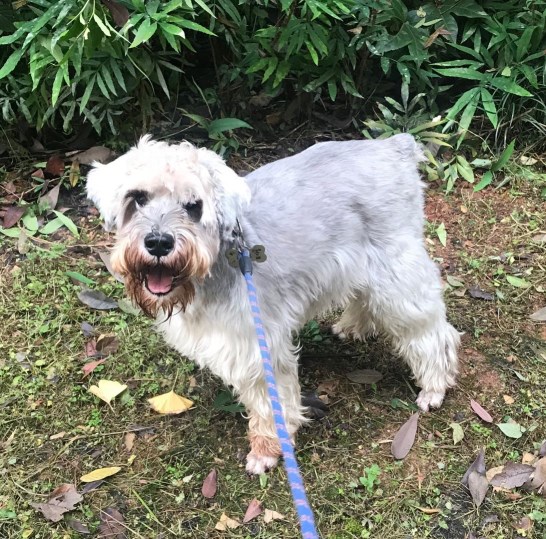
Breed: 2342-n000102-miniature_schnauzer